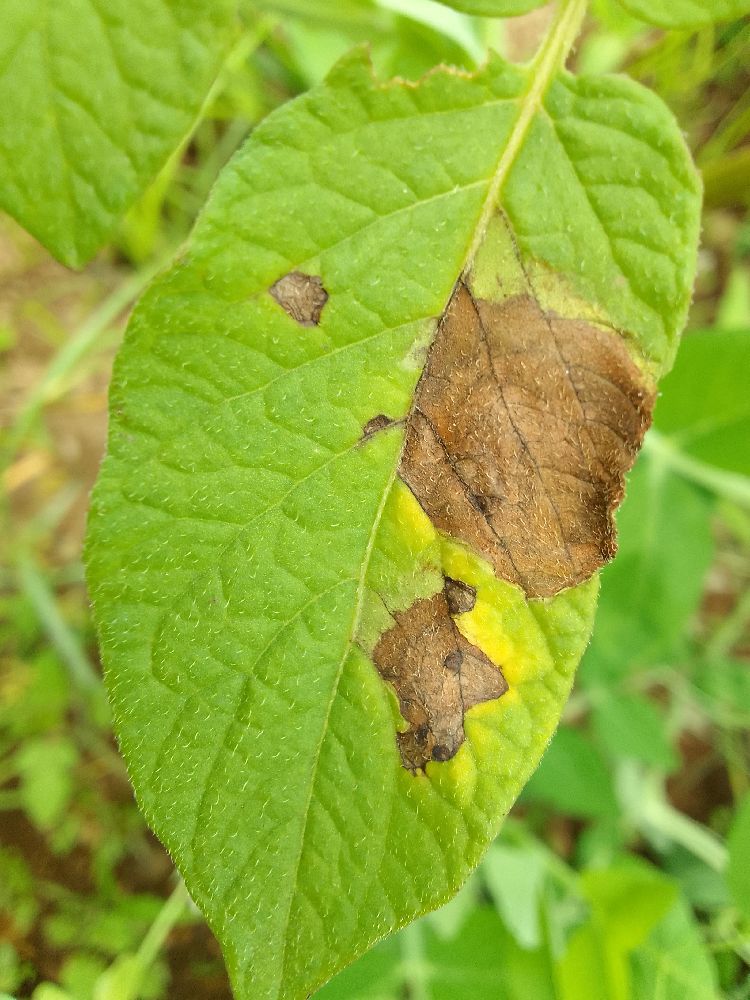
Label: Late blight